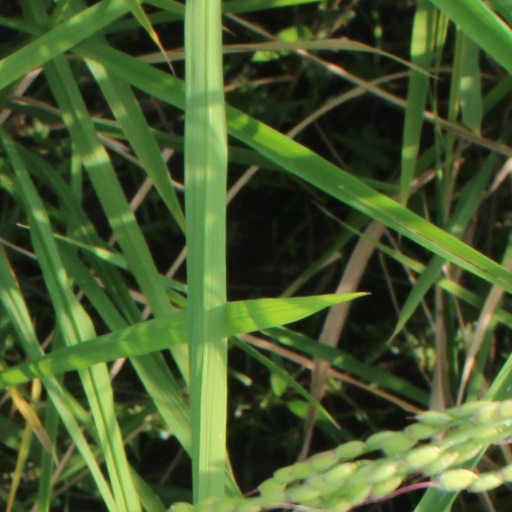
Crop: rice